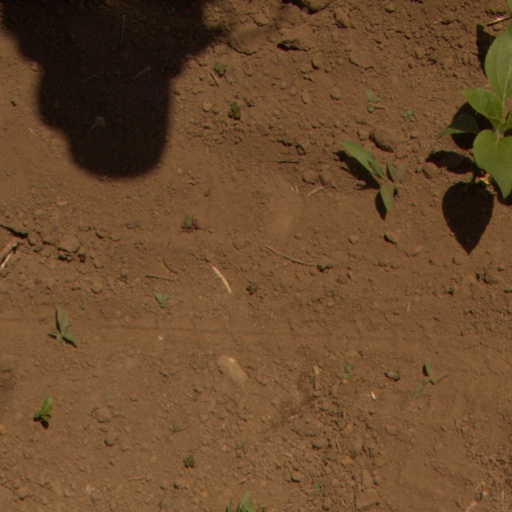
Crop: Jerusalem artichoke